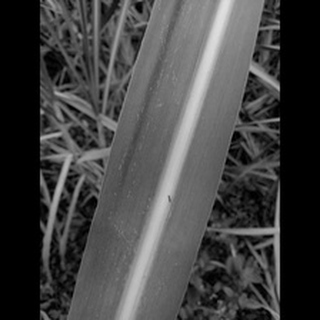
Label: sugarcane_mosaic